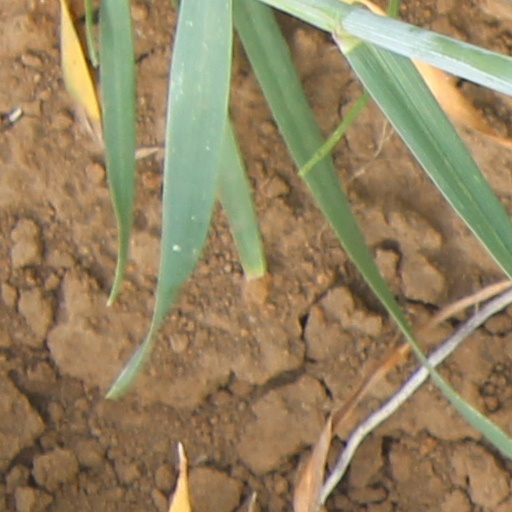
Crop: wheat